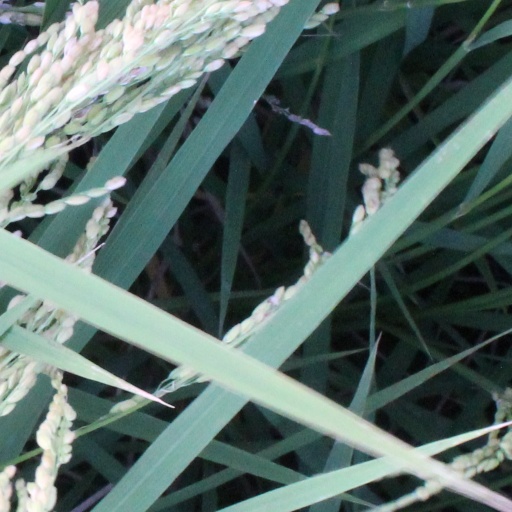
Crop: rice